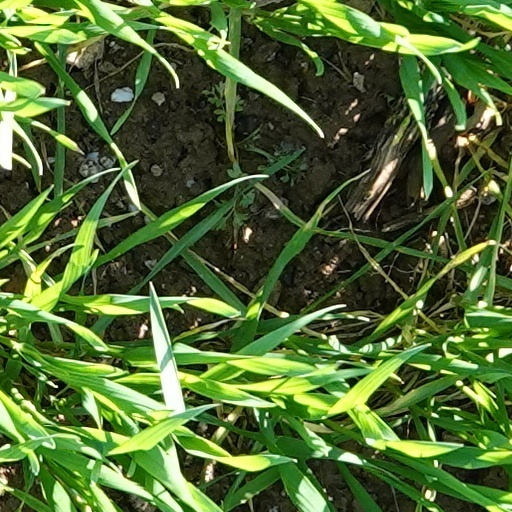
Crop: wheat